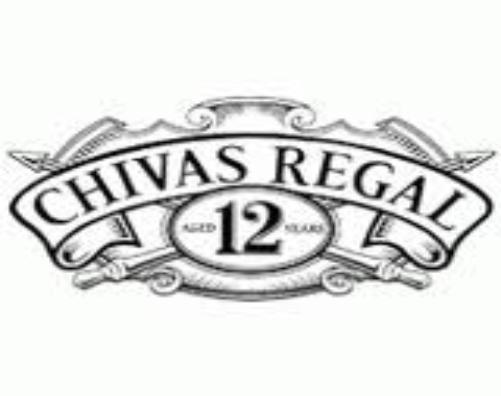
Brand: CHIVAS REGAL
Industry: Food